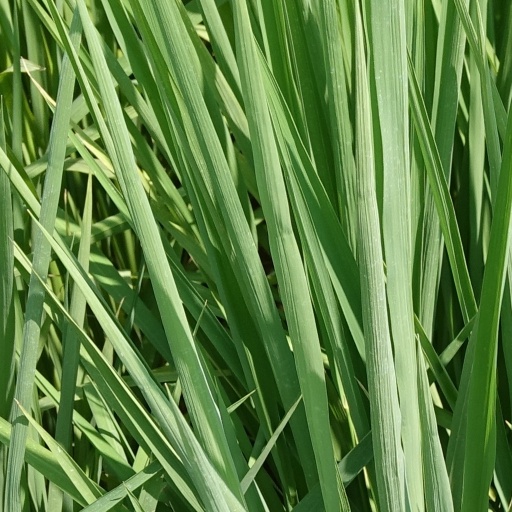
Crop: rice